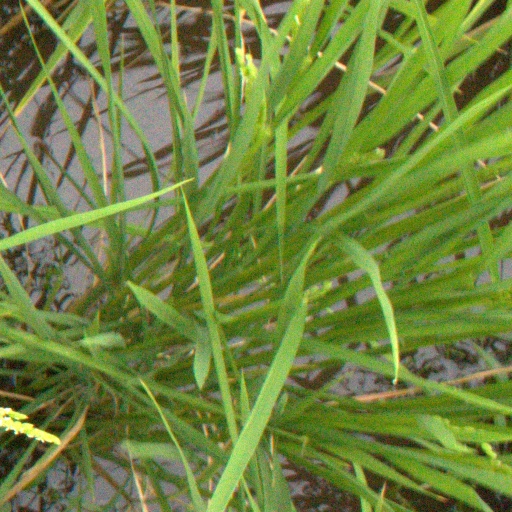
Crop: rice